History of Harvard University

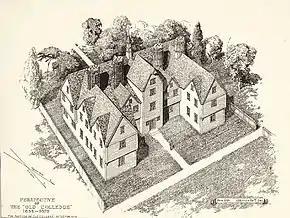
The original Harvard College building (1638–1670) as imagined by historian Samuel Eliot Morison

The history of Harvard University begins in 1636, when New College – to be renamed Harvard College in 1639 after its benefactor, John Harvard – was founded in New Towne, a settlement founded six years earlier in colonial-era Massachusetts Bay Colony, one of the original Thirteen Colonies. Two years later, in 1638, New Towne's name was changed to Cambridge, in honor of Cambridge, England, where many of the Colony's settlers had attended the University of Cambridge. Harvard University is the oldest institution of higher learning in the United States.